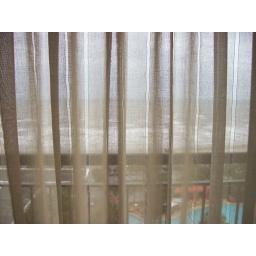
I took a picture of the ocean as seen through the curtain over the door. I don't really know why.